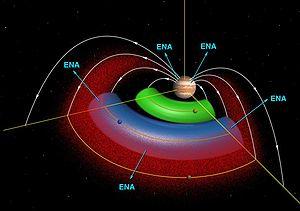
La magnétosphère de Jupiter est une cavité créée dans le vent solaire par le champ magnétique de la planète. C'est la plus vaste et la plus puissante magnétosphère planétaire au sein du système solaire, et la plus large structure continue du système solaire après l'héliosphère. Elle s'étend sur plus de sept millions de kilomètres en direction du Soleil, et quasiment jusqu'à l'orbite de Saturne dans la direction opposée. Plus large et plus plate que la magnétosphère terrestre, elle est plus forte d'un ordre de grandeur, tandis que son moment magnétique est environ 18 000 fois plus grand. L'existence du champ magnétique de Jupiter a été déduite à partir des observations de ses émissions radio à la fin des années 1950, puis il a été observé effectivement par la sonde Pioneer 10 en 1973.